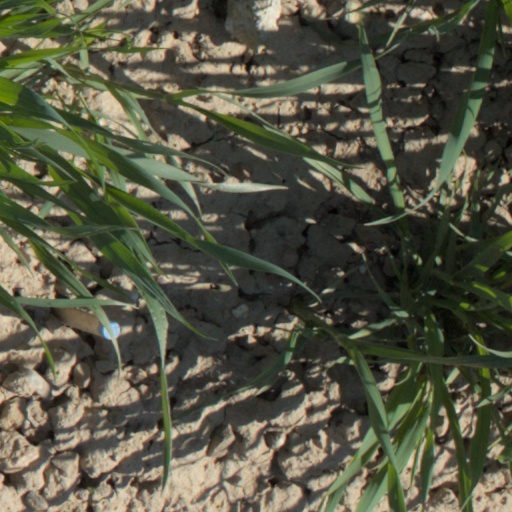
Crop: wheat